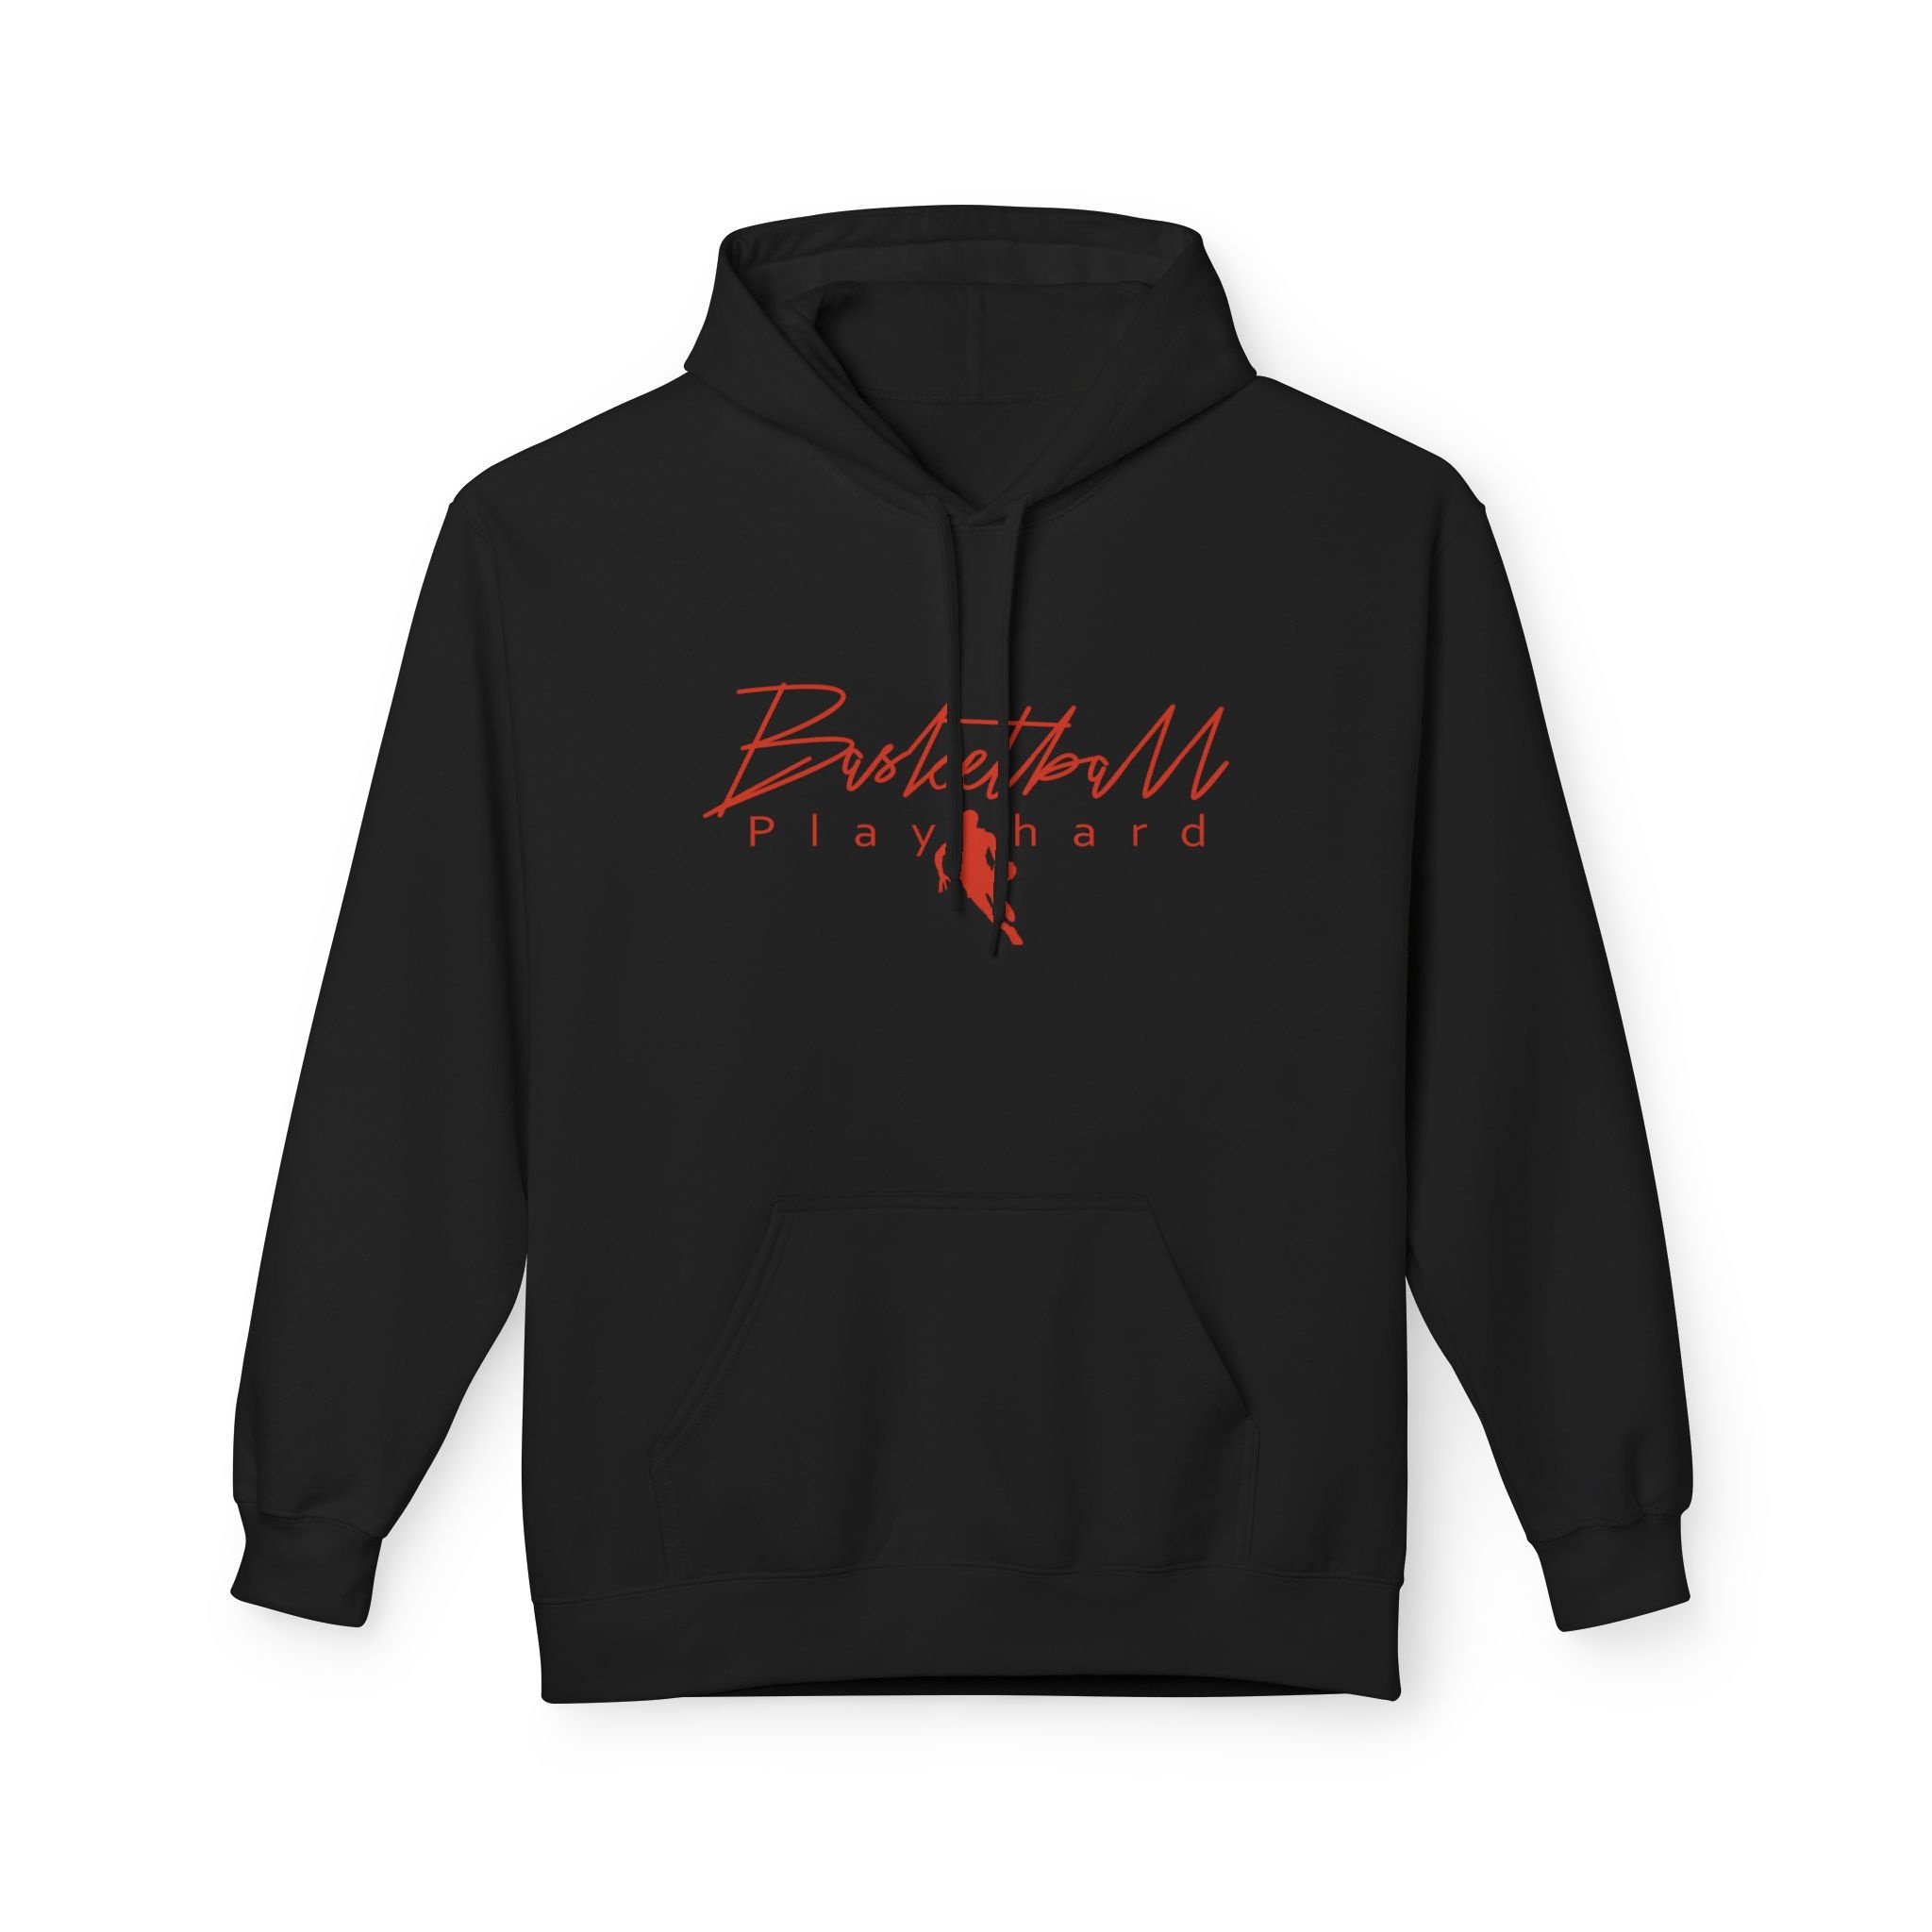
Худі 3-нитка Basketball GERA BS34
Виразіть свою пристрасть до Basketball з худі TM GERA! ✅ 100% бавовна – забезпечує міцність, повітропроникність і комфорт навіть під час найінтенсивніших тренувань. ✅ Унісекс крій – ідеально підходить як для чоловіків, так і для жінок, які прагнуть підкреслити свою відданість Basketball. ✅ Стильний дизайн – унікальний принт, натхненний динамікою Basketball. ✅ Комфорт та свобода рухів – прямий крій дозволяє рухатися легко та впевнено під час тренувань і в повсякденному житті. 🔥 Замовляйте зараз і носіть своє худі із гордістю, демонструючи пристрасть до Basketball у кожному русі! 💪
Brand: Gera
Category: Sporting Goods > Athletics > Basketball